Chácara da Floresta

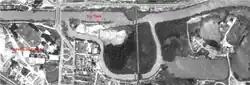
Estádio da floresta 1940

Chácara da Floresta was an association football stadium in São Paulo, Brazil.